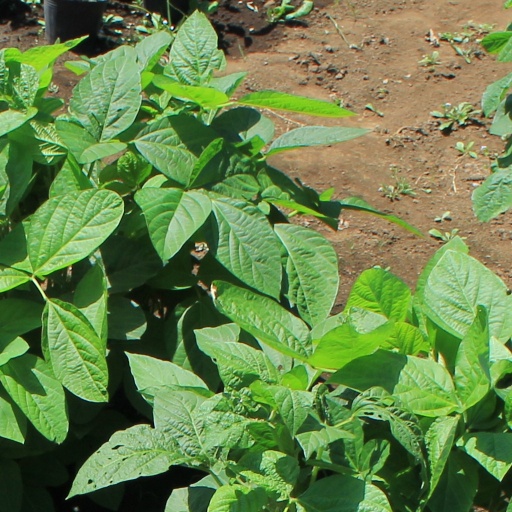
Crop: soybean